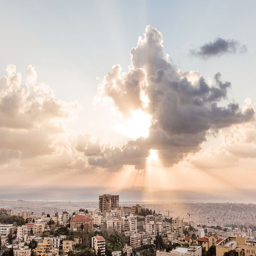
the city remains a place of possibility for the artists , architects and designers who continue to call it home .